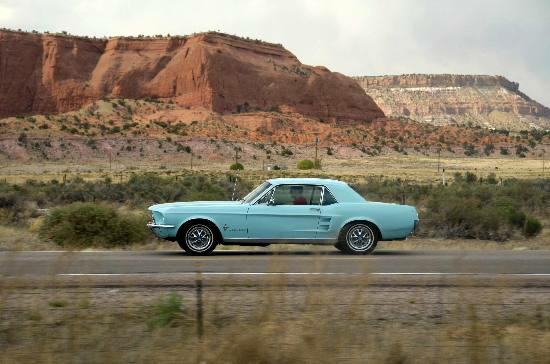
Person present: No